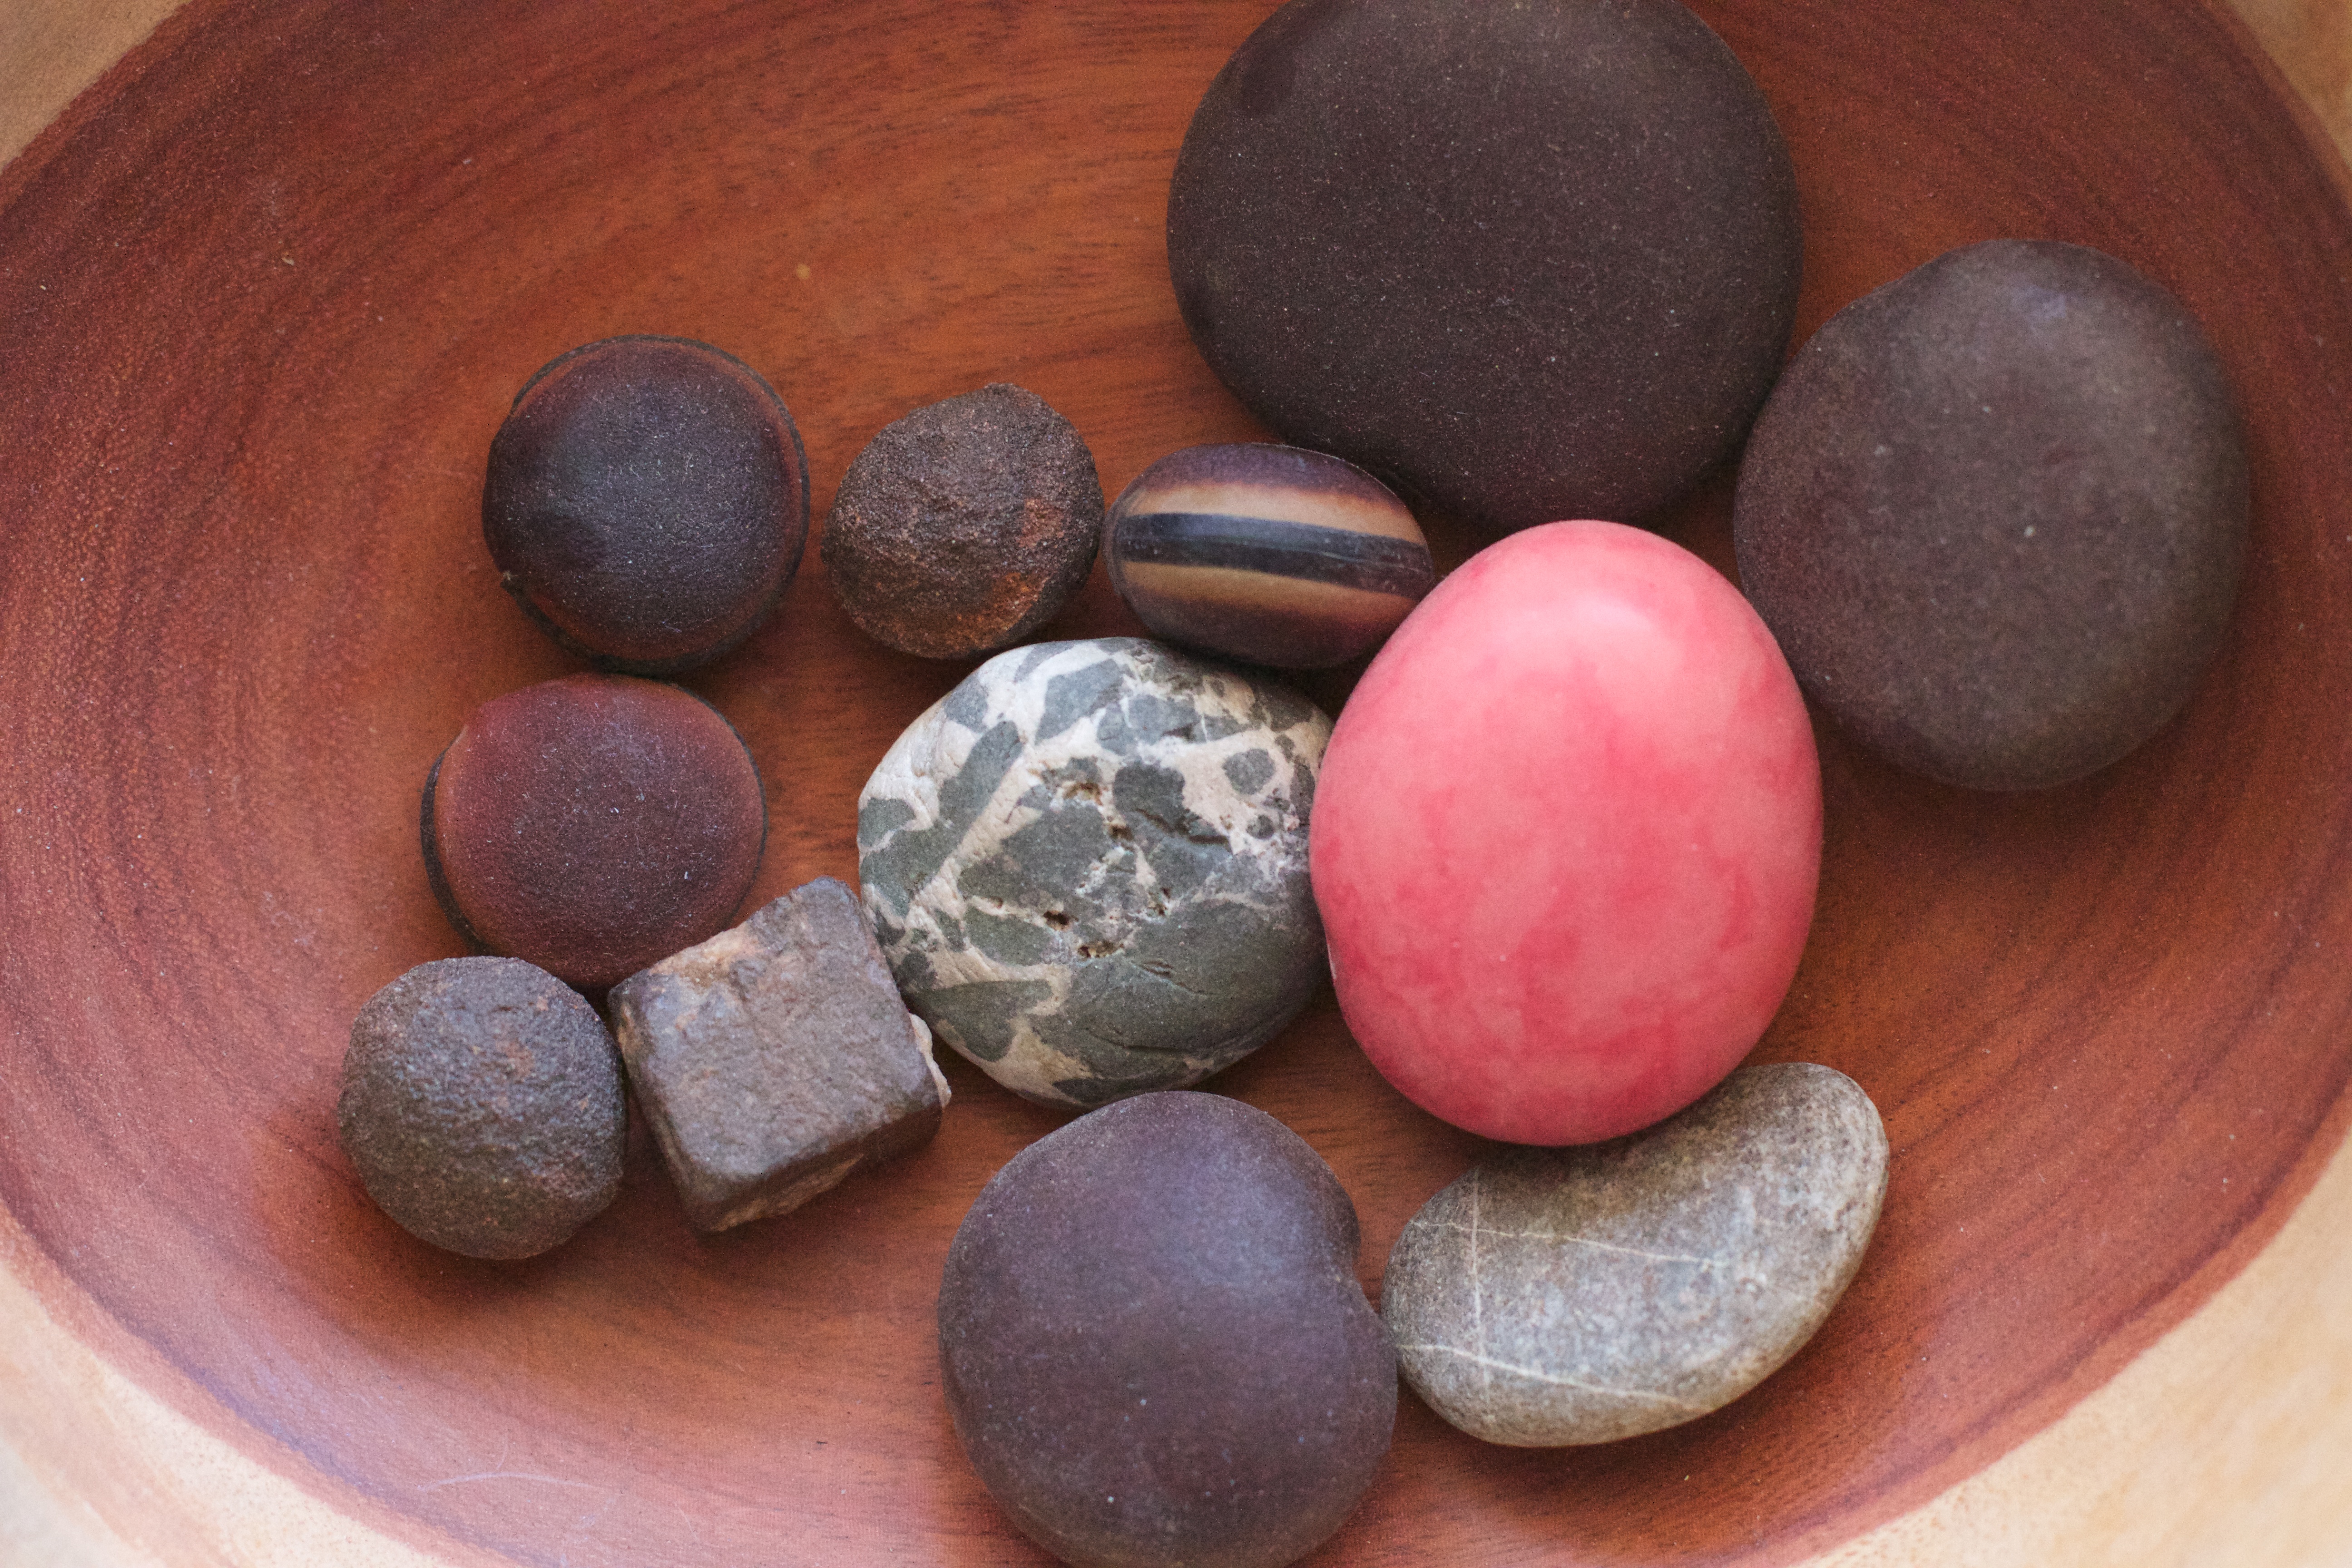
food, pebble, material, eye, organ, dailycreate, tdc749, chocolate truffle